Glomatians

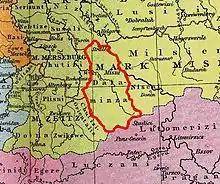
Meissen Gau "Dalaminza" about 1000, 19th century reconstruction

The Glomacze or Daleminzi ( or "Gołomacze"), were a West Slavic tribe of Polabian Slavs inhabiting areas in the middle Elbe ("Łaba") valley. According to early 11th century chronicler Thietmar of Merseburg, they were called as Daleminzi by the Germans, and as Glomacze by the Slavs.